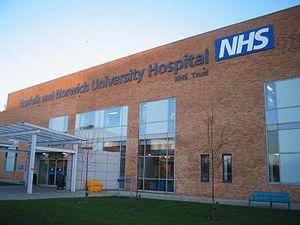
L'État-providence est une forme de politique adoptée par certains États qui se dotent de larges compétences réglementaires, économiques et sociales en vue d'assurer une panoplie plus ou moins étendue de fonctions sociales au bénéfice de leurs citoyens. Cette forme d'État s'affranchit de la conception libérale d'un État limité à des fonctions d'ordre public et de sécurité.